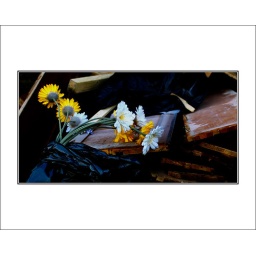
walking along, passing a builders skip and noticed these flowers in a bin bag discarded.